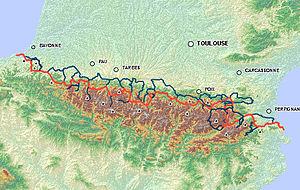
La route des cols est un itinéraire touristique traversant les Pyrénées de l'océan Atlantique à la mer Méditerranée en passant par 34 cols de montagne remarquables, dispersés sur l'ensemble des 6 départements français des Pyrénées. Ainsi, de col en col, vallée après vallée, la route permet de découvrir par un itinéraire de montagne de nombreux paysages panoramiques des Pyrénées.